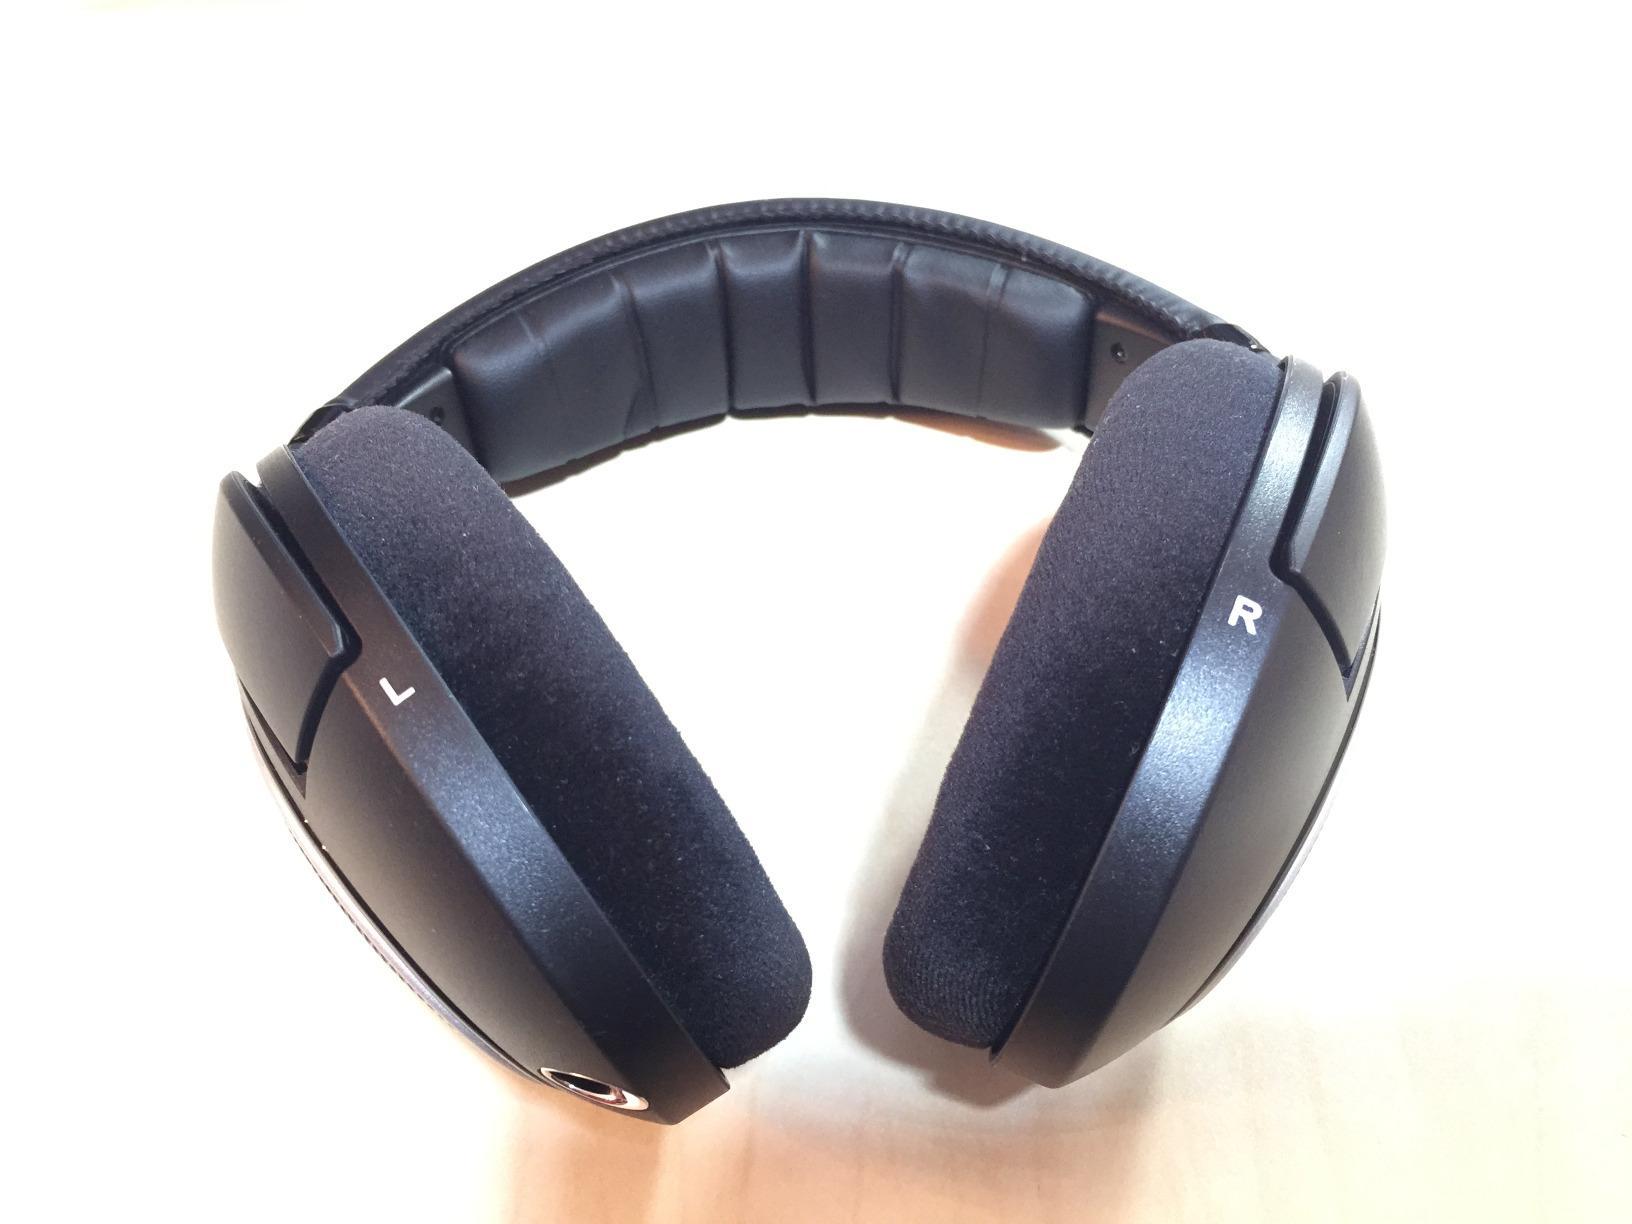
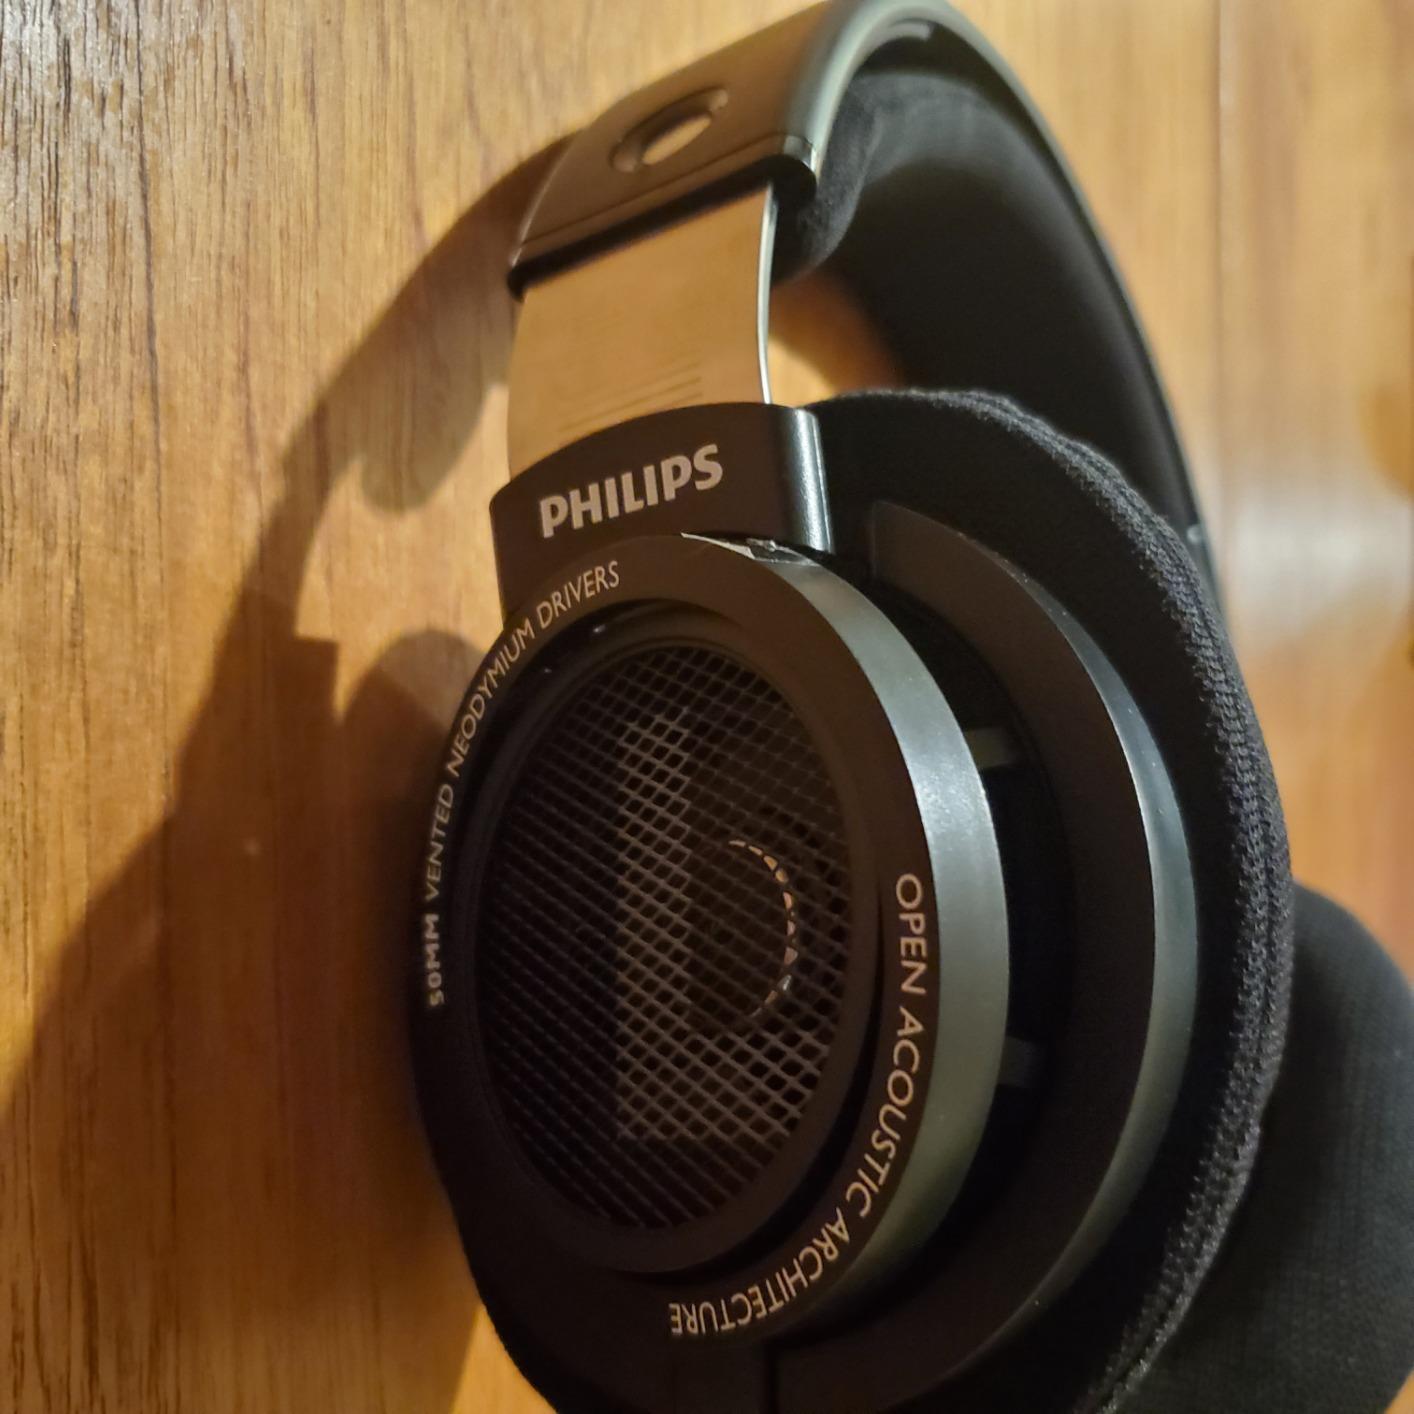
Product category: headphones
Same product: no